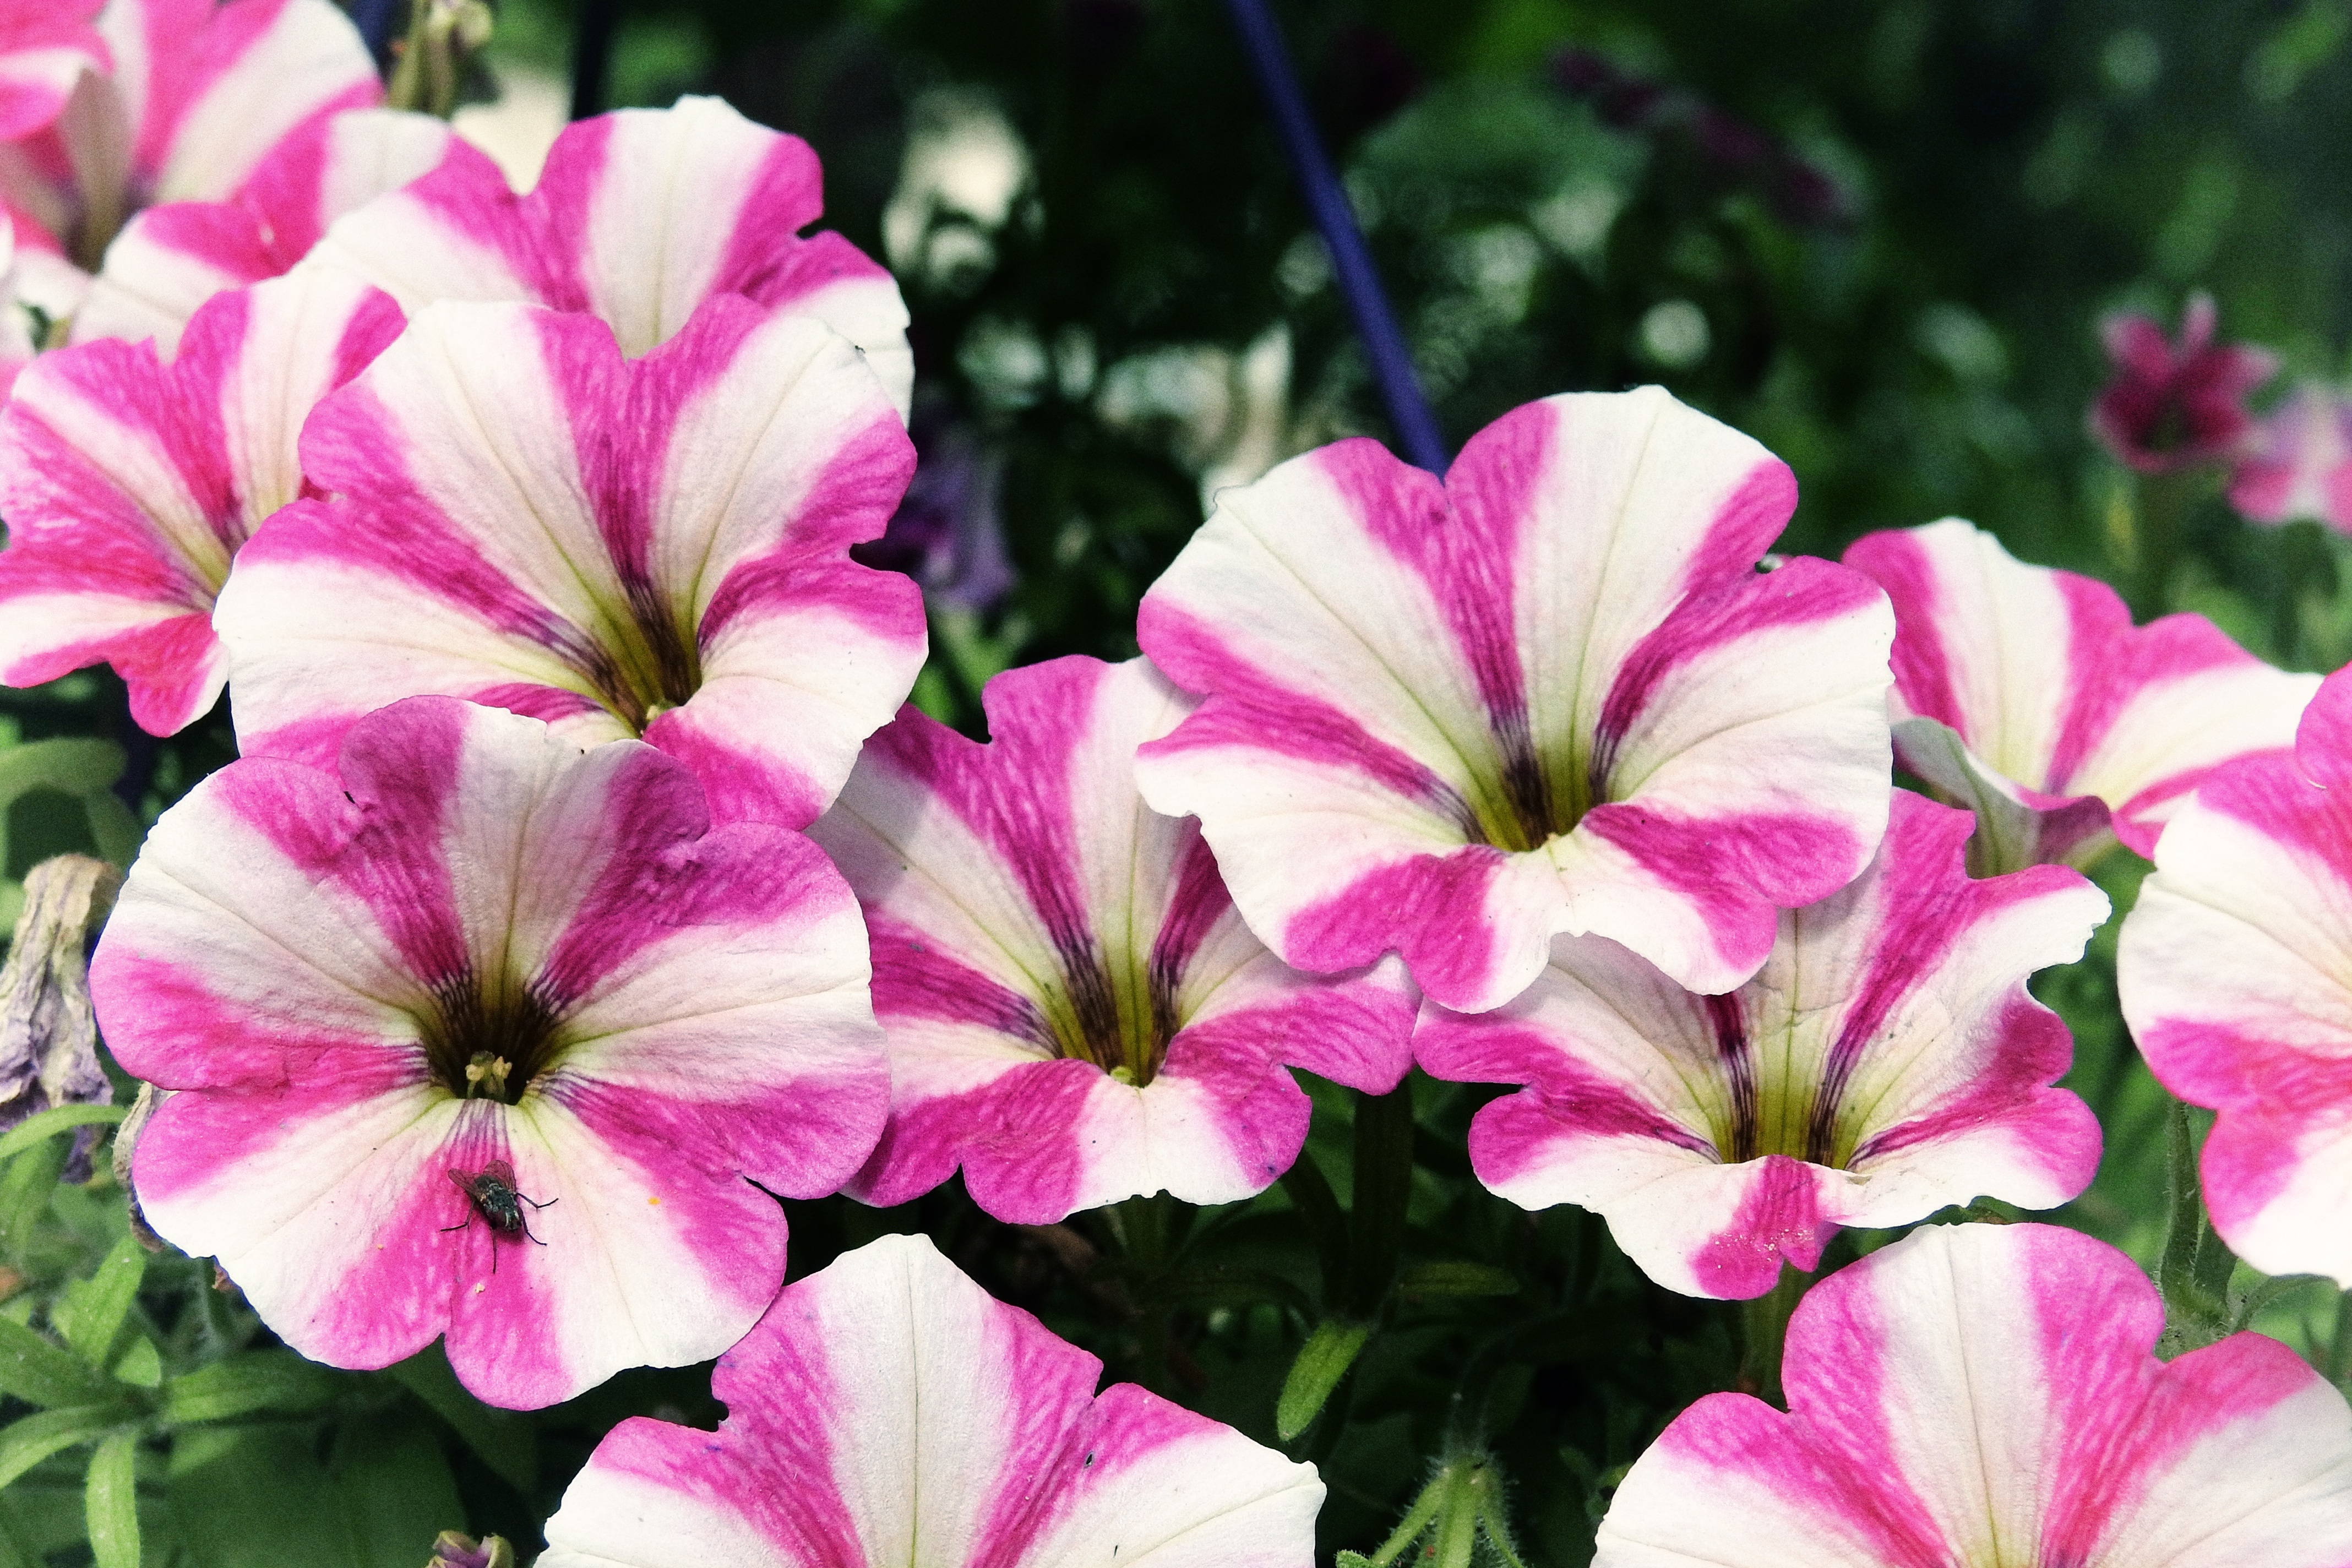
plant, flower, petal, botany, pink, flora, flowers, geranium, petunia, macro photography, summer flowers, flowering plant, bi color, garden petunia, annual plant, land plant, everlasting sweet pea, geraniales